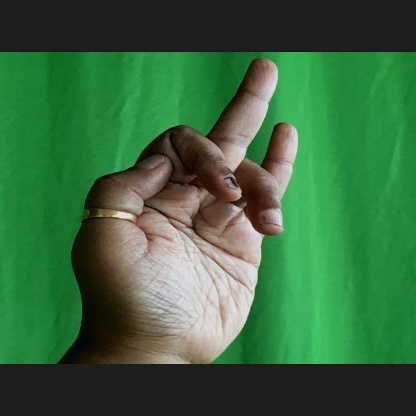
Mudra: Shukatundam